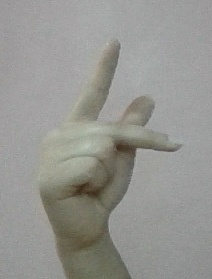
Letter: dha